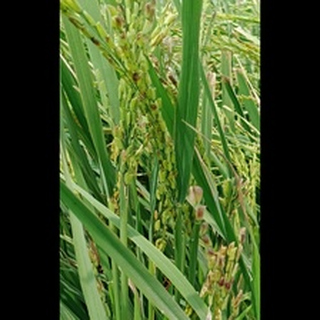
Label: diseased_rice